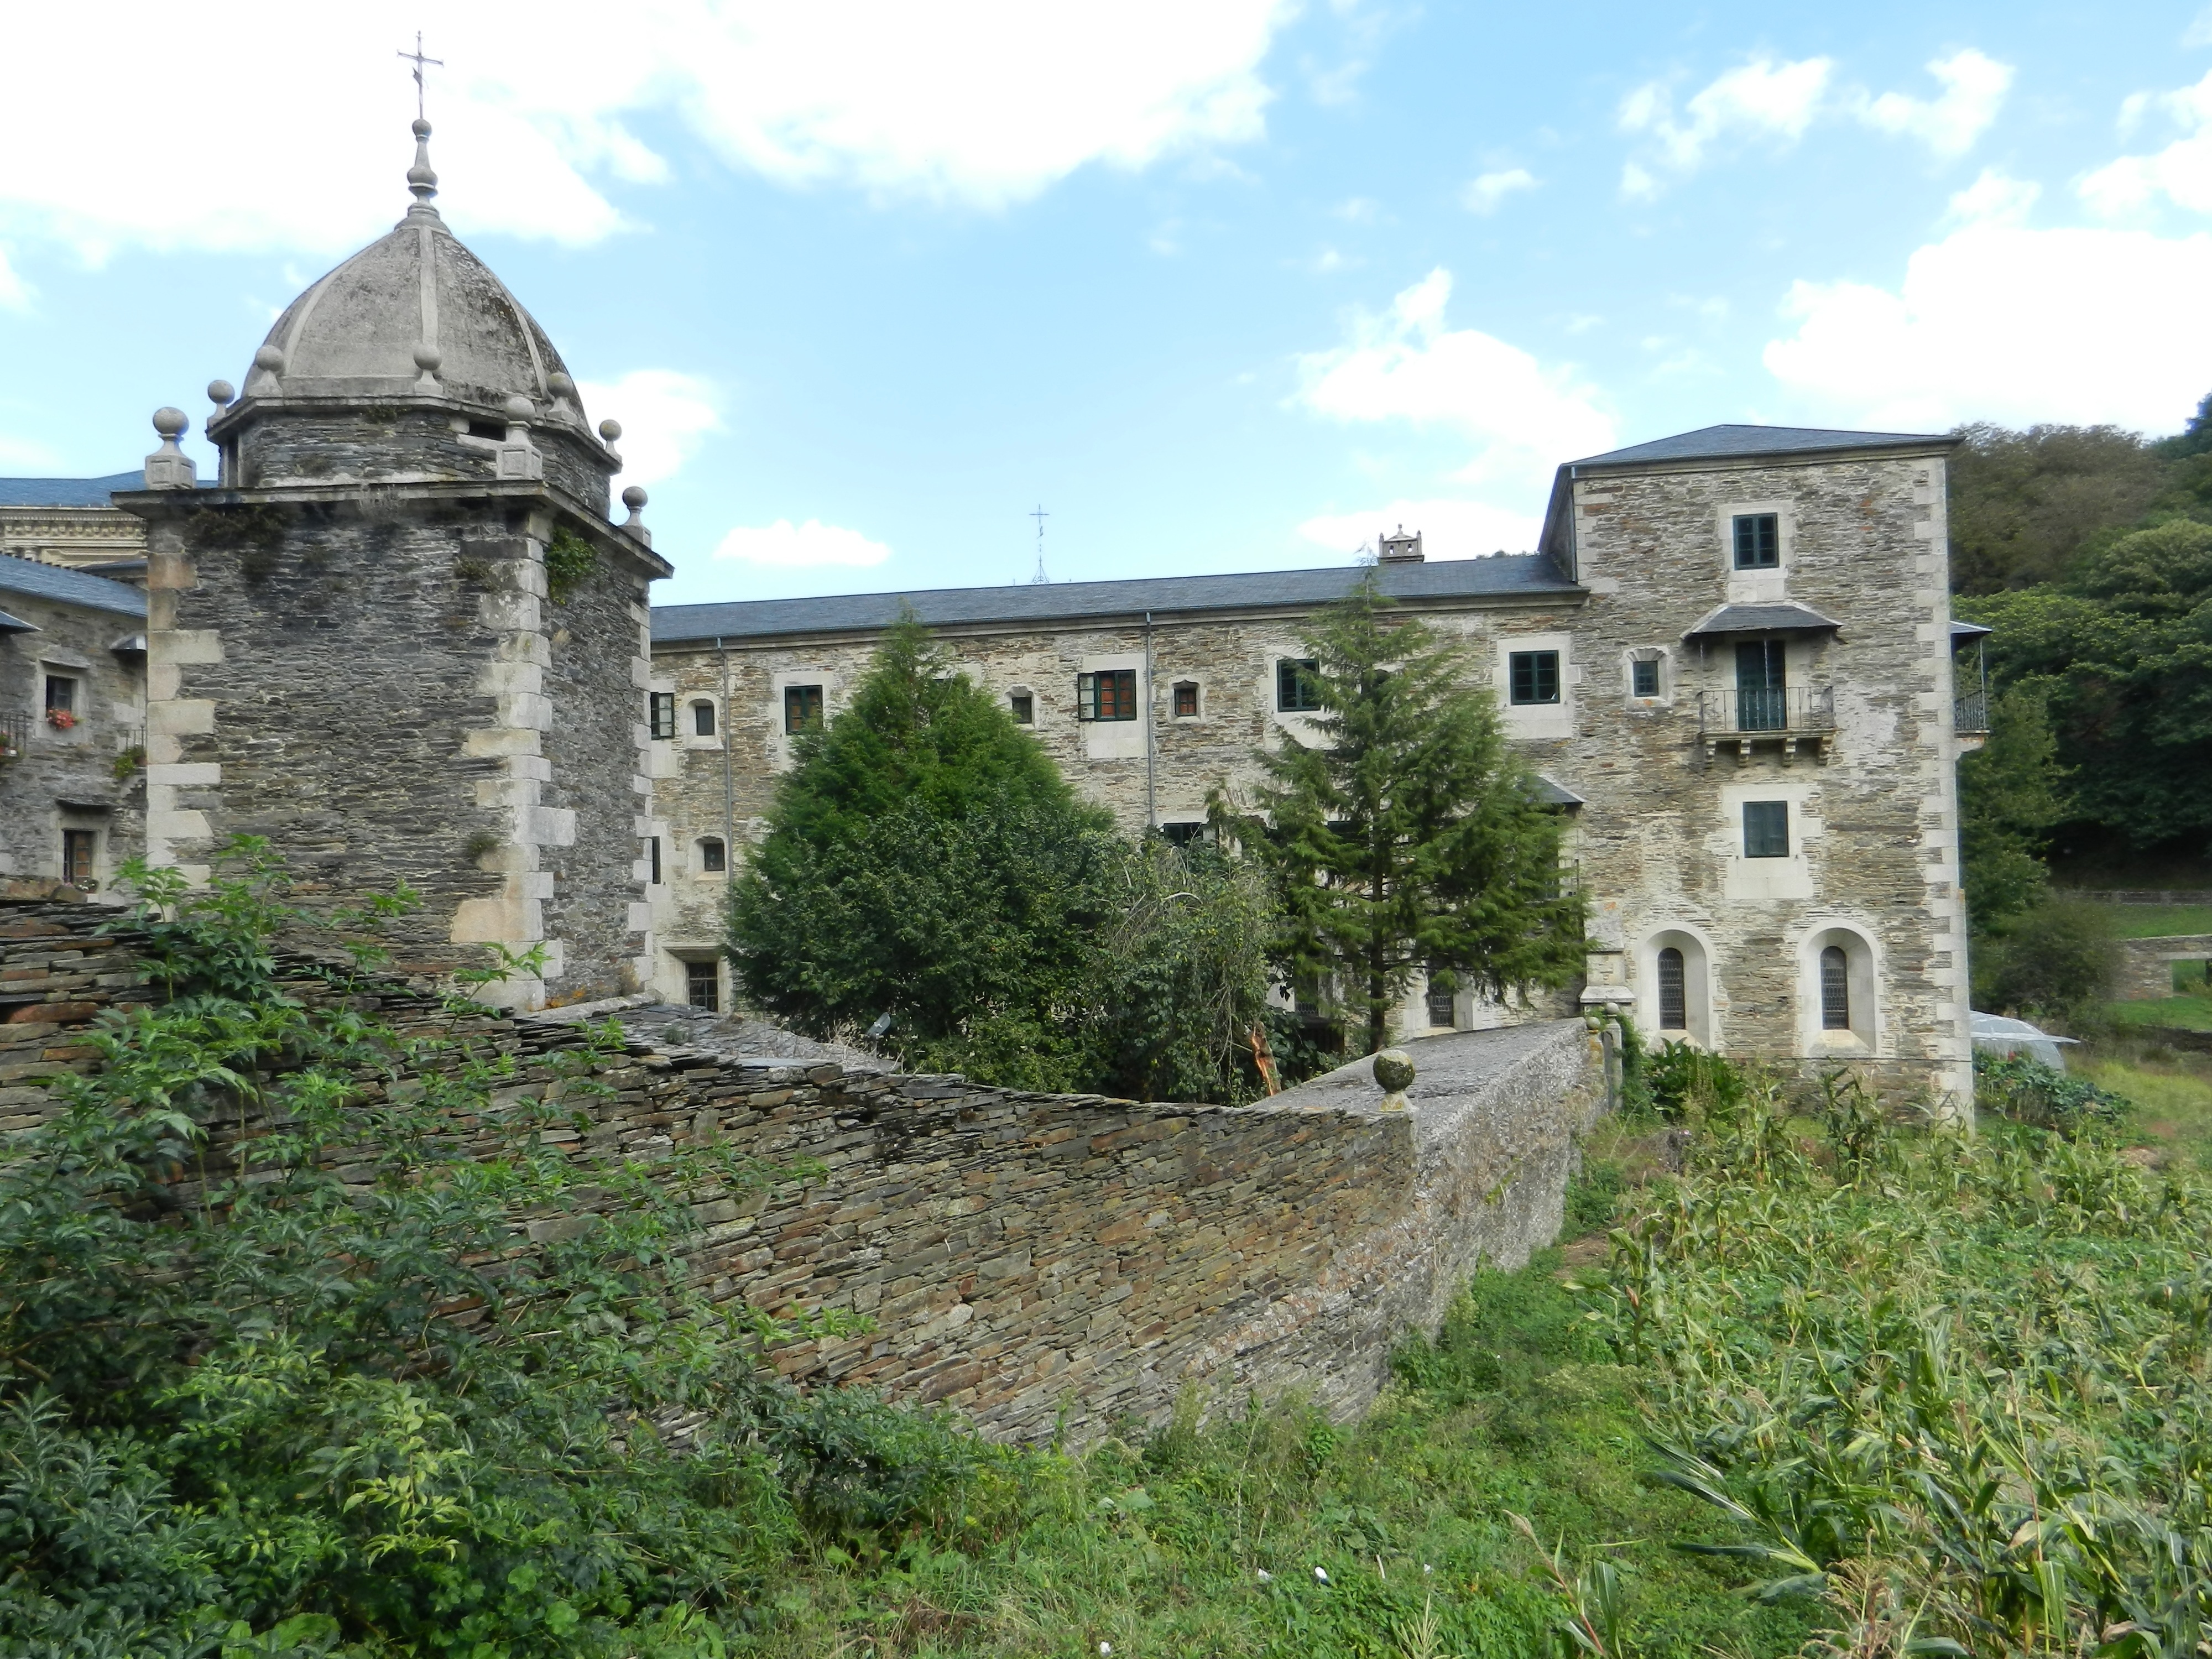
building, chateau, castle, church, fortification, place of worship, ruins, monastery, abbey, estate, moat, convent, stately home, samos, historic site, water castle